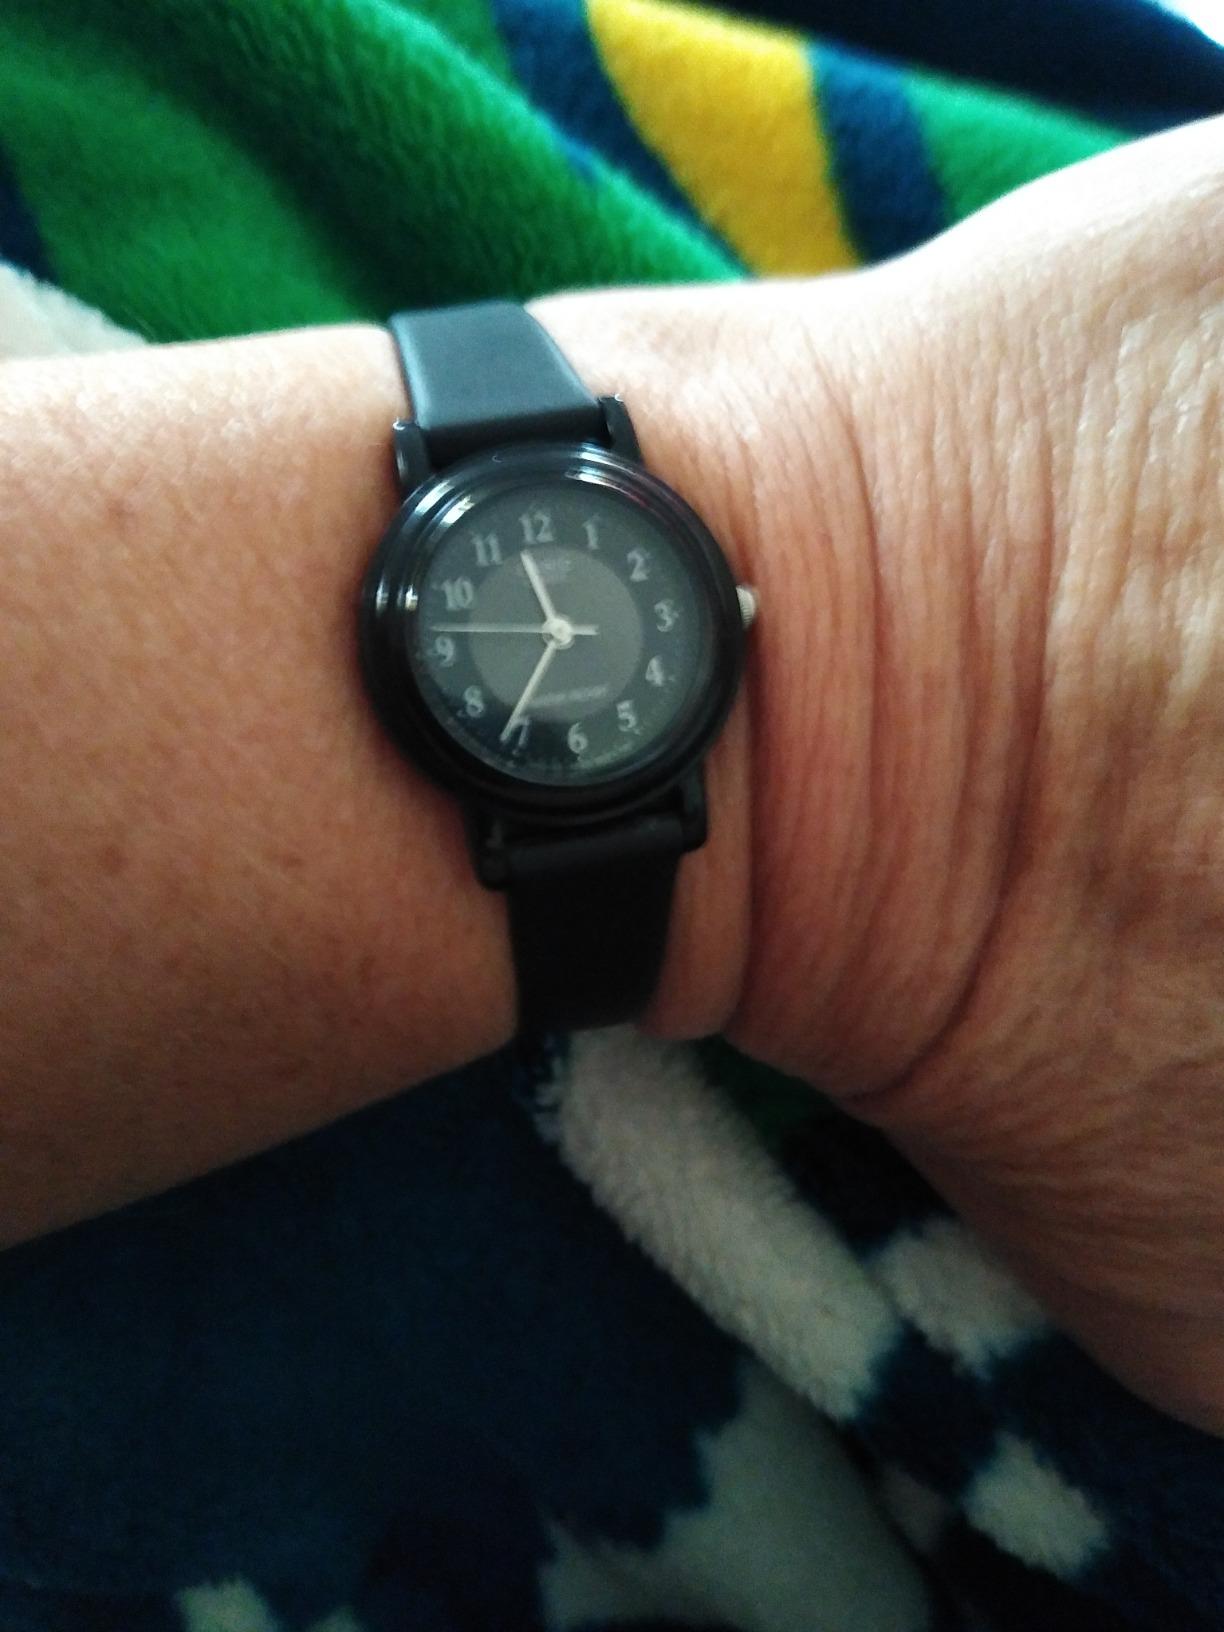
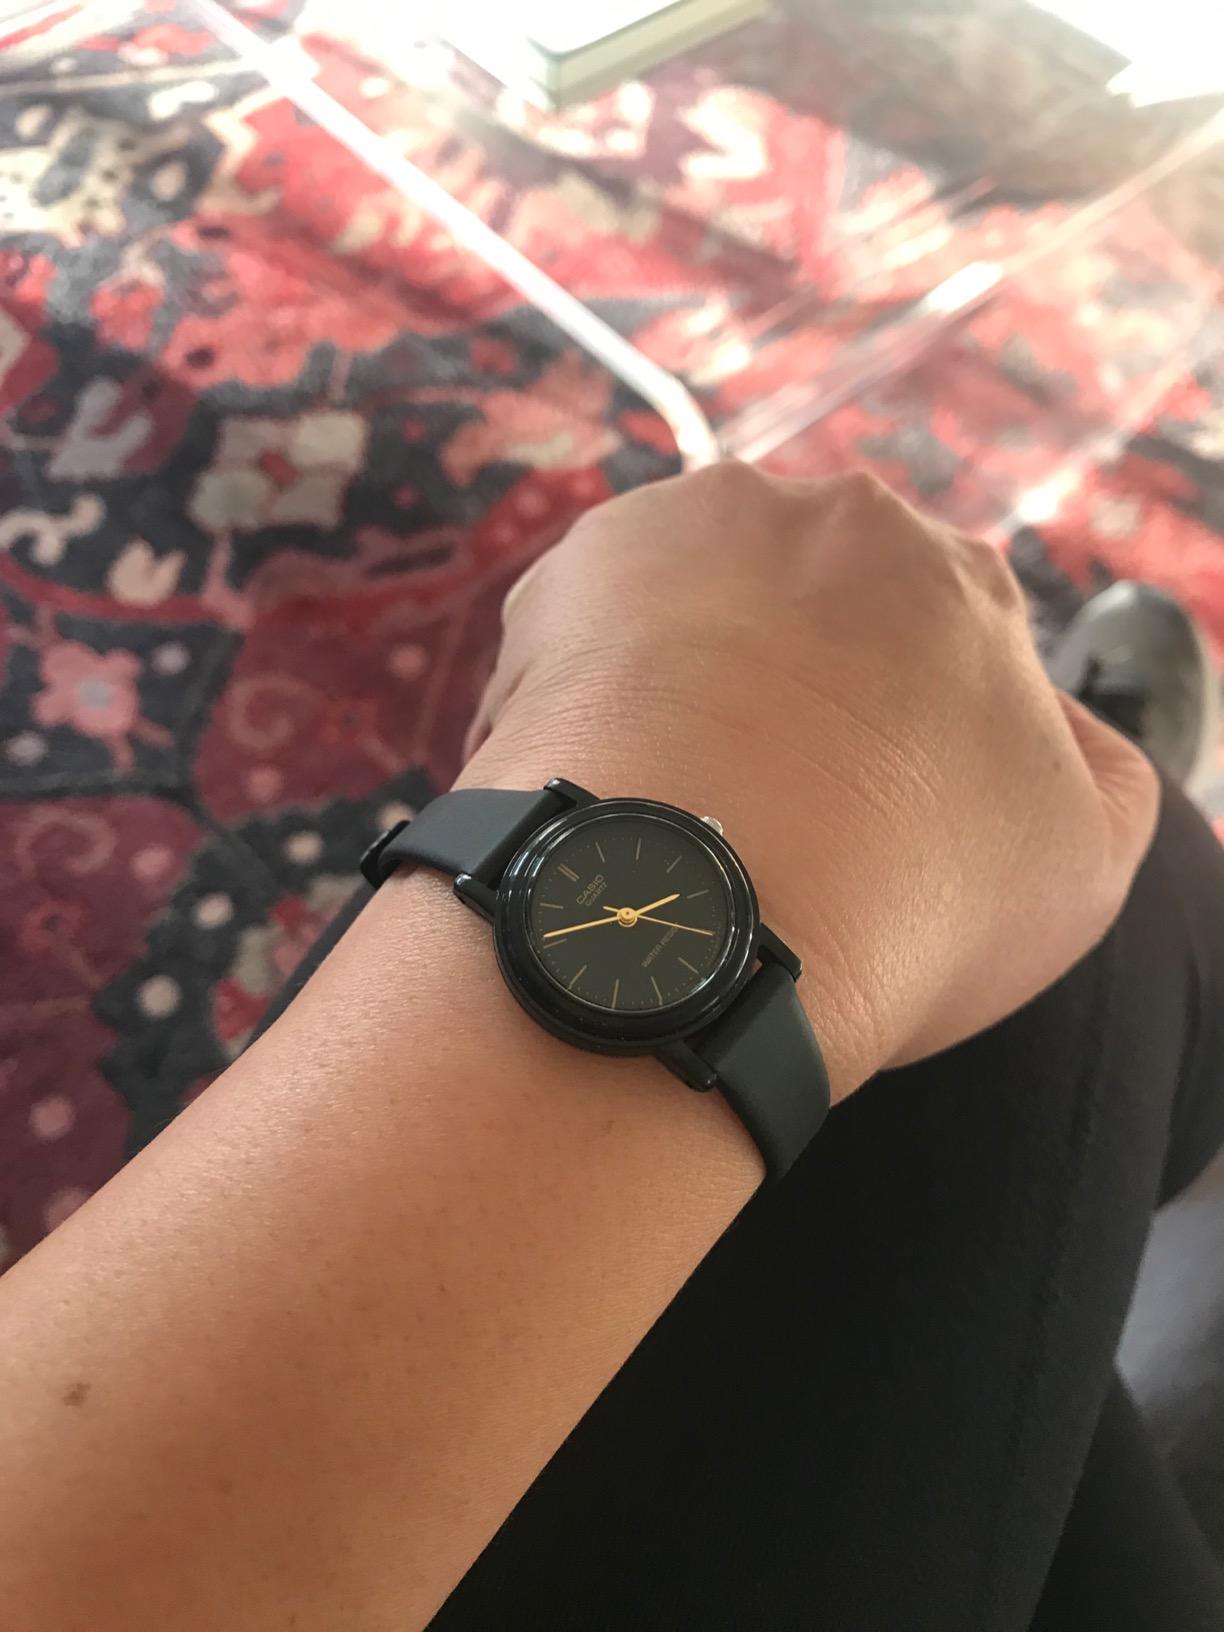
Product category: accessories_watch
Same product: no